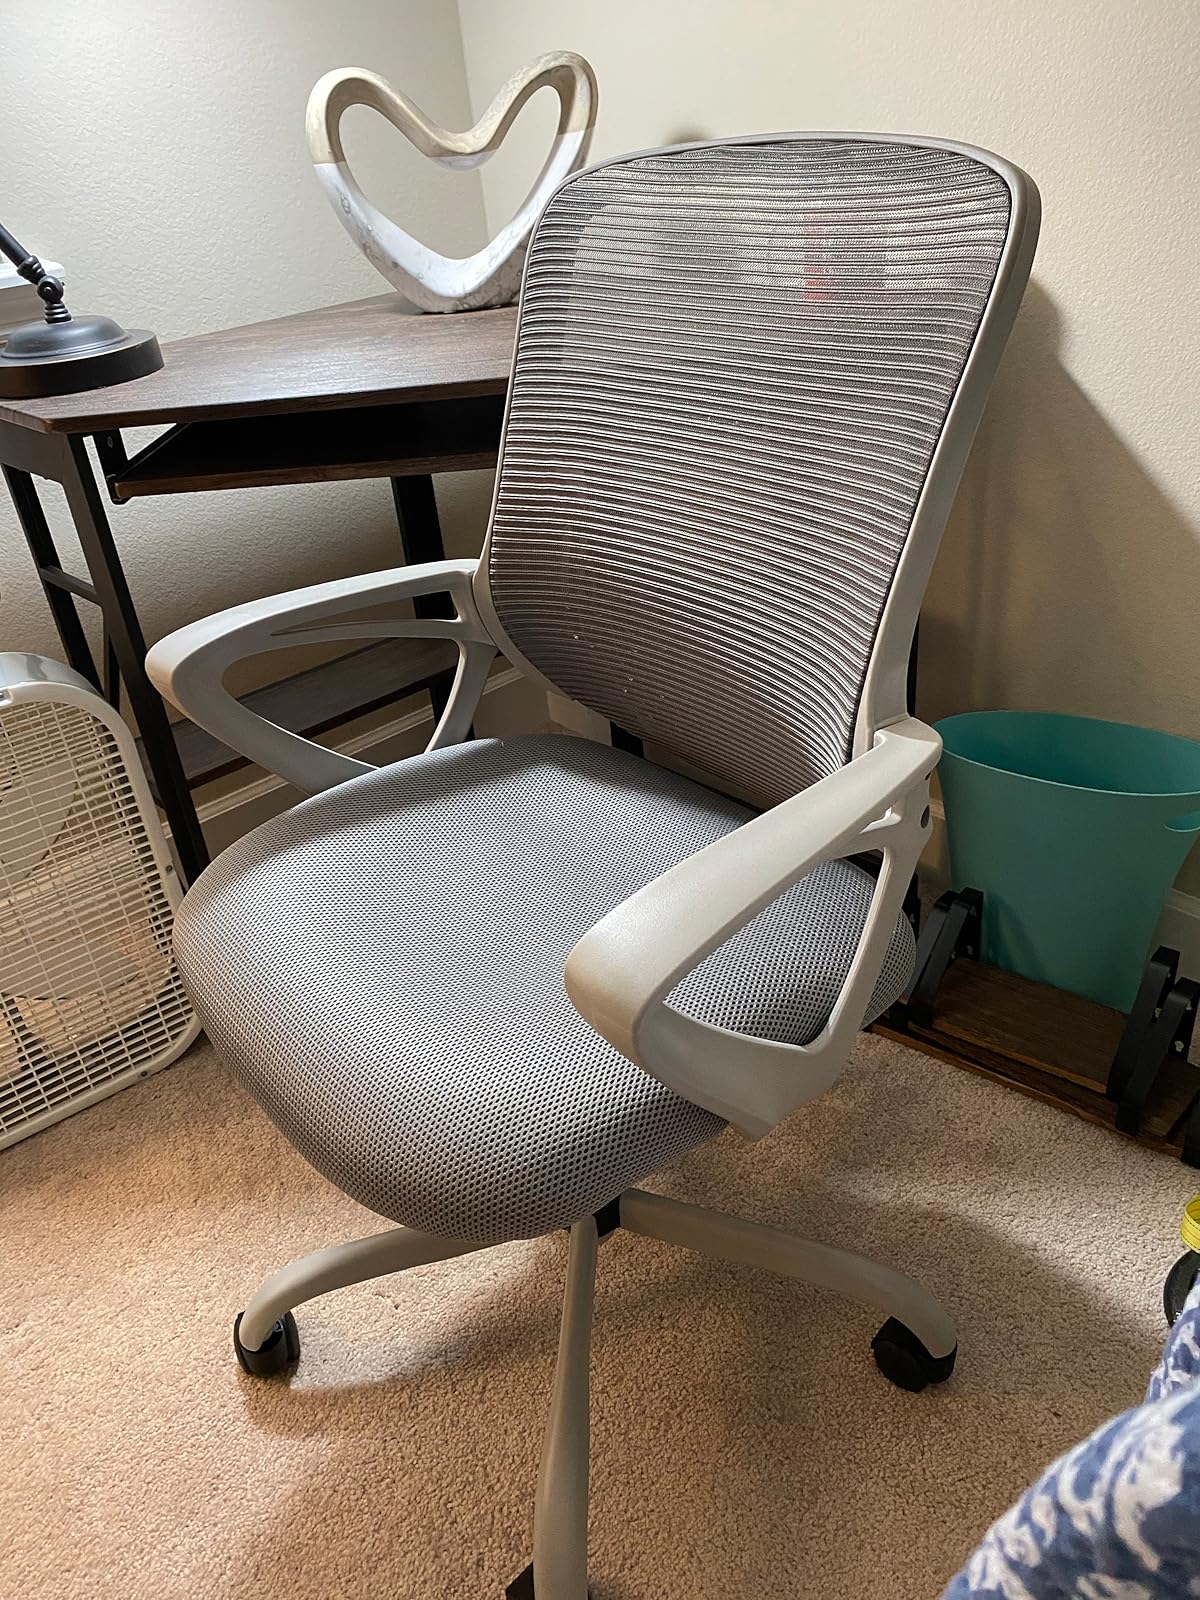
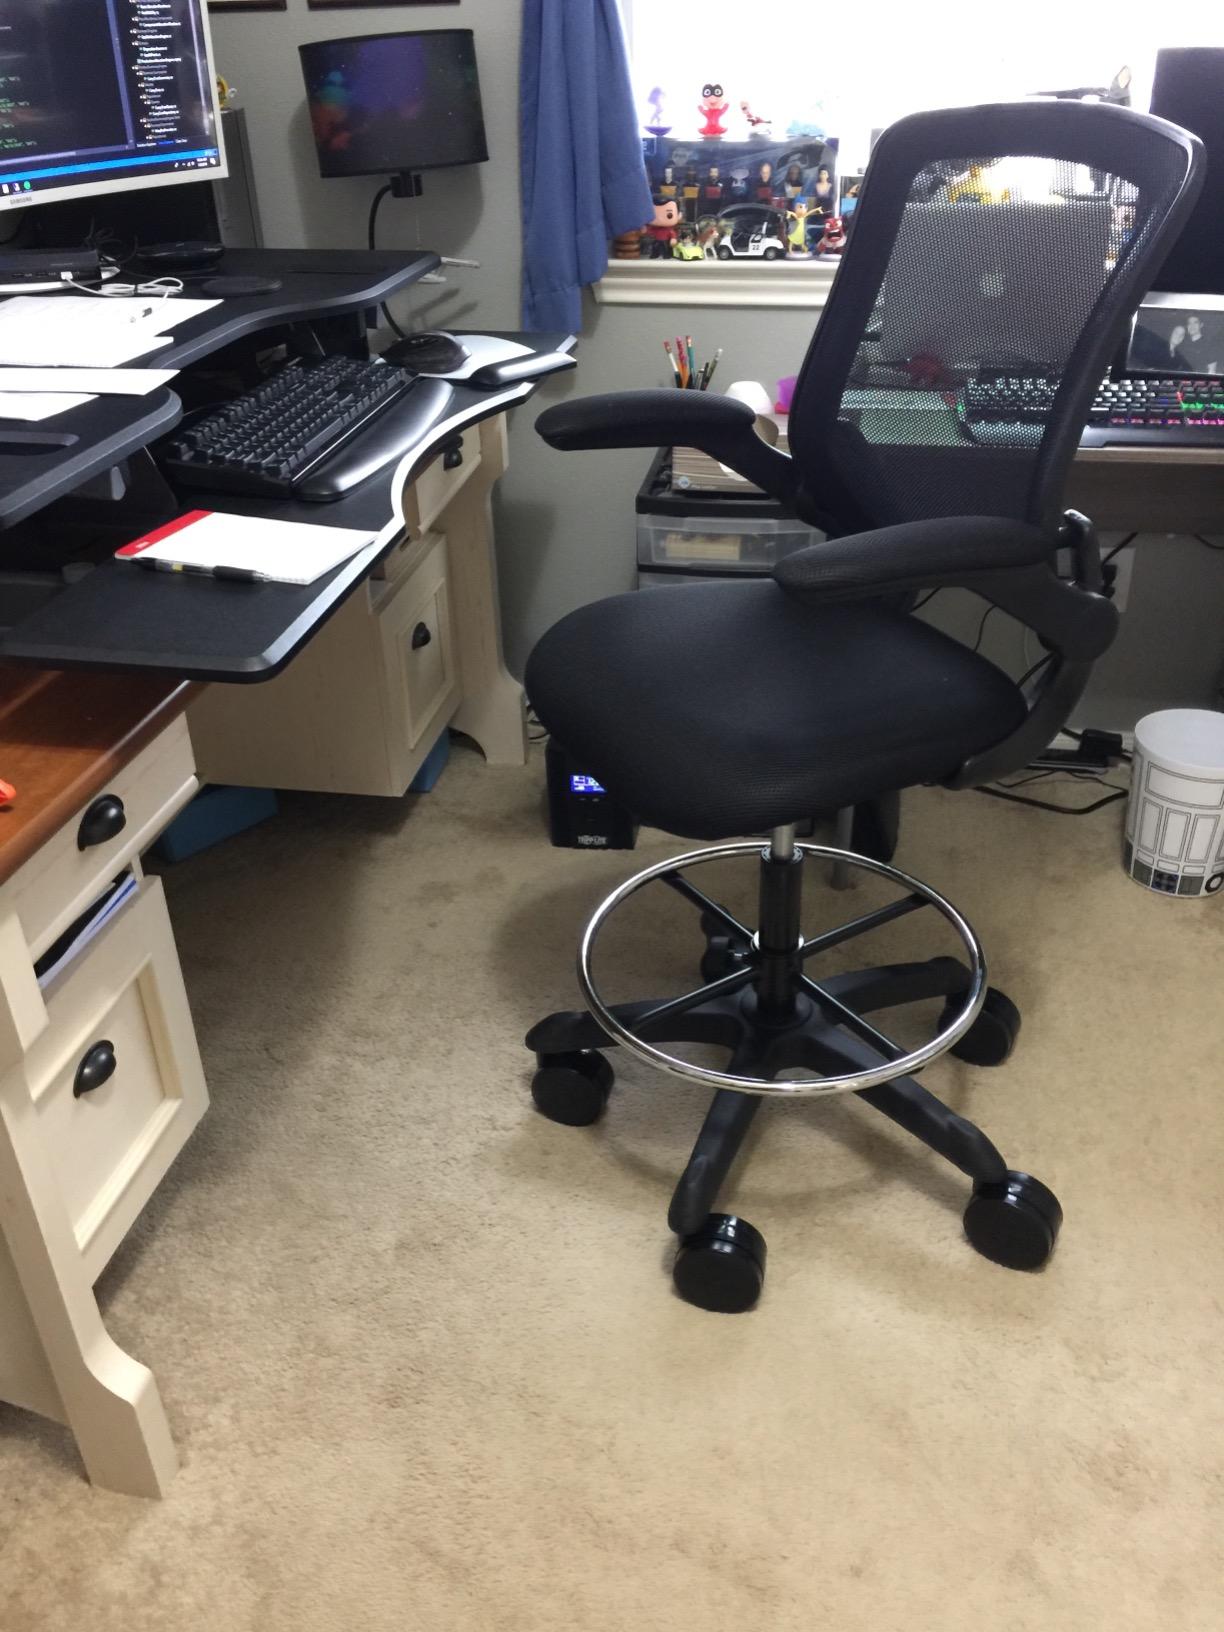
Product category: items_chair
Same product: no